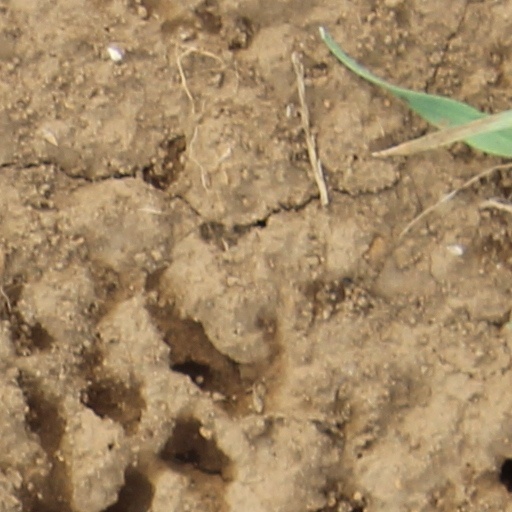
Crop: wheat